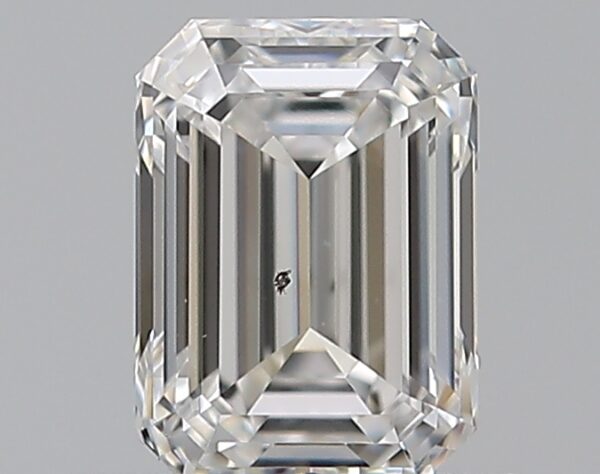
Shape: emerald
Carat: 0.5
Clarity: SI1
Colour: E
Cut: EX
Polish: VG
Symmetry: VG
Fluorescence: N
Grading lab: GIA
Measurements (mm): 5.15 x 3.78 x 2.55